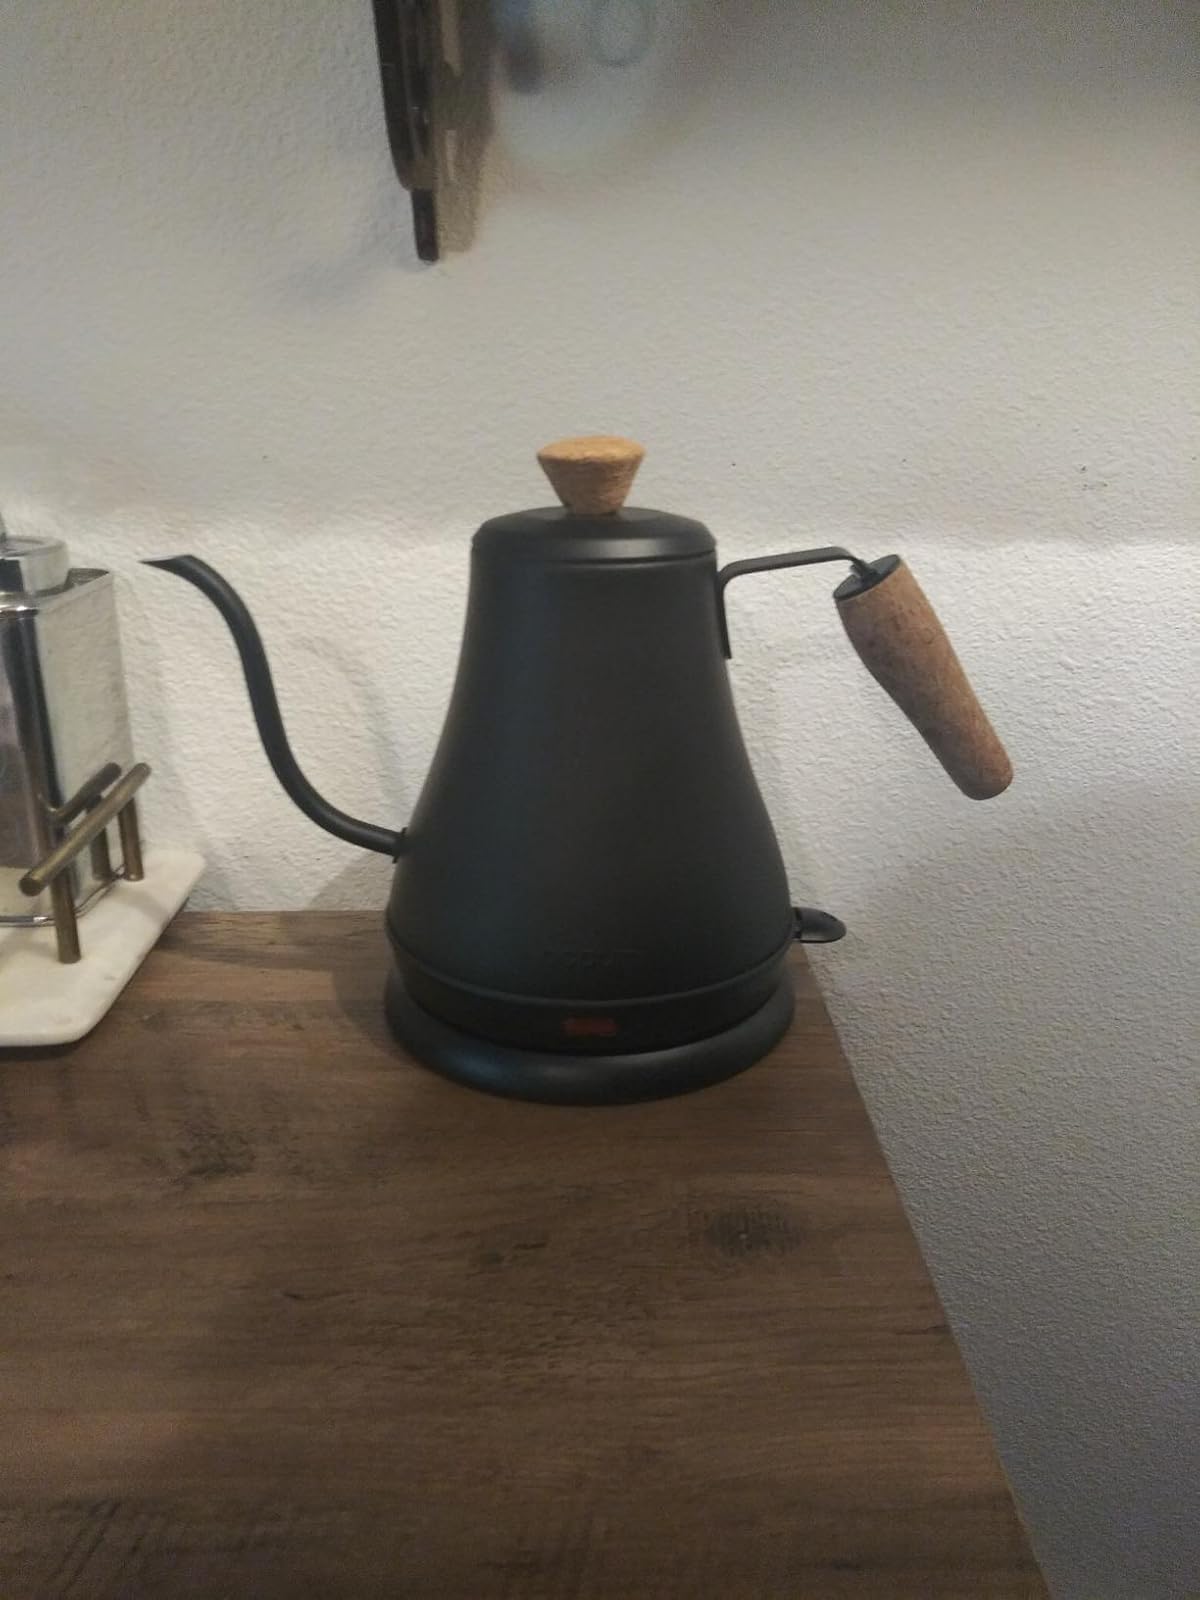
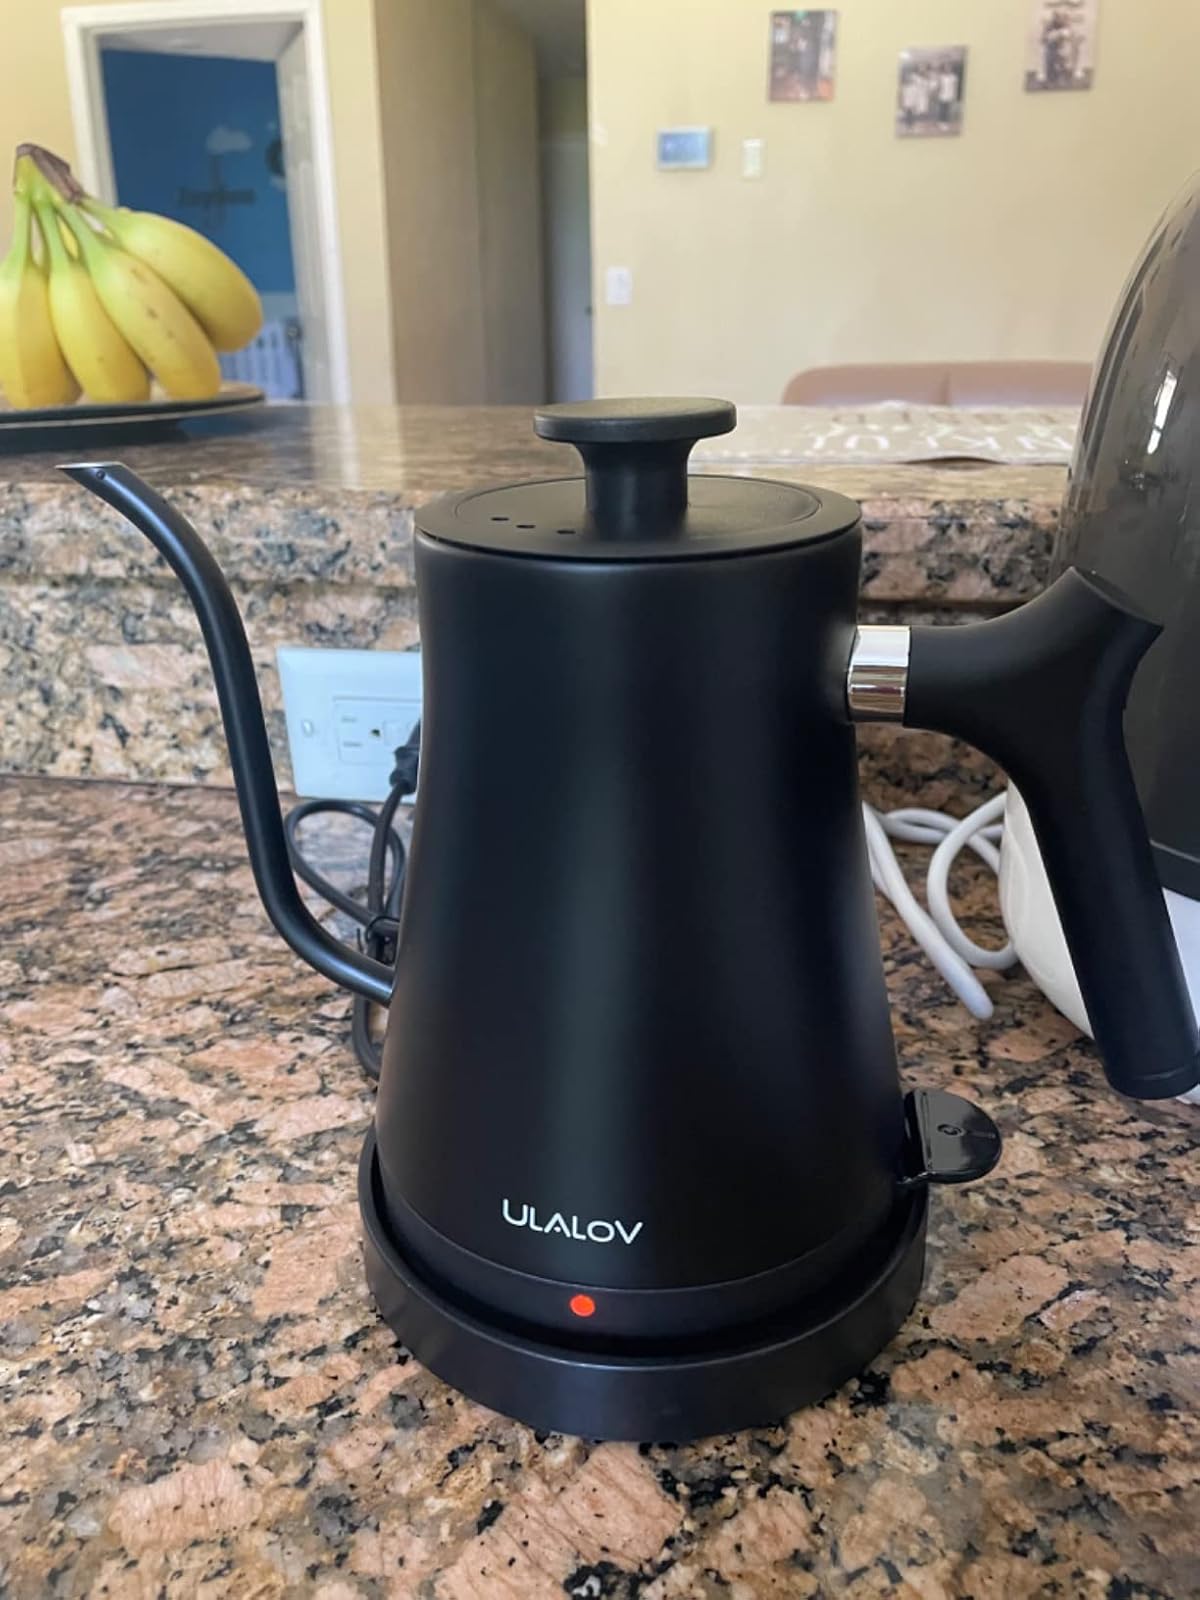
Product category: items_kettle
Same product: no